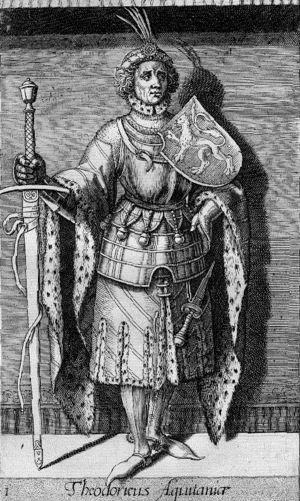
Cette page dresse une liste de personnalités mortes au cours de l'année 959 :